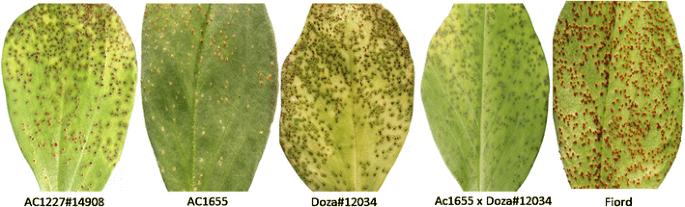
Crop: unknown
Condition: bean_bean_rust